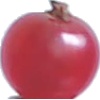
Label: redcurrant